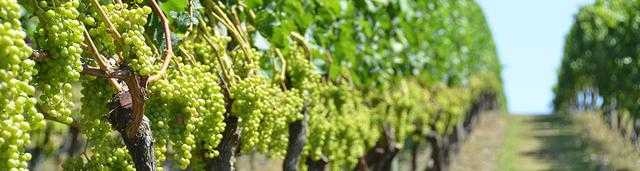
Label: Grapes